Exmoor Group

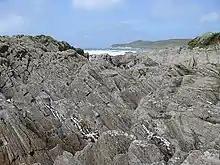
Morte Slates at Woolacombe

The formation comprises slates and limestones of marine origin and sandstones and slates with a shallow marine or deltaic origin. In the west, the Ilfracombe Slates are subdivided into (oldest at base, youngest at top):